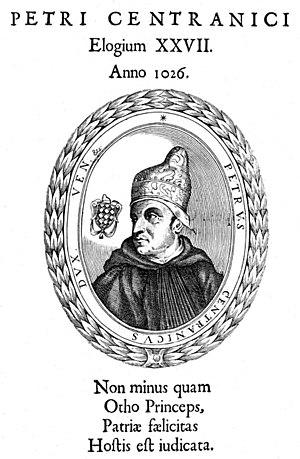
Pietro Barbolano est le 28ᵉ doge de Venise élu en 1026. Il est élu par l'assemblée des nobles après la déposition de son prédécesseur, Ottone Orseolo. Les dates de sa naissance et de sa mort sont inconnues.